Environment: real
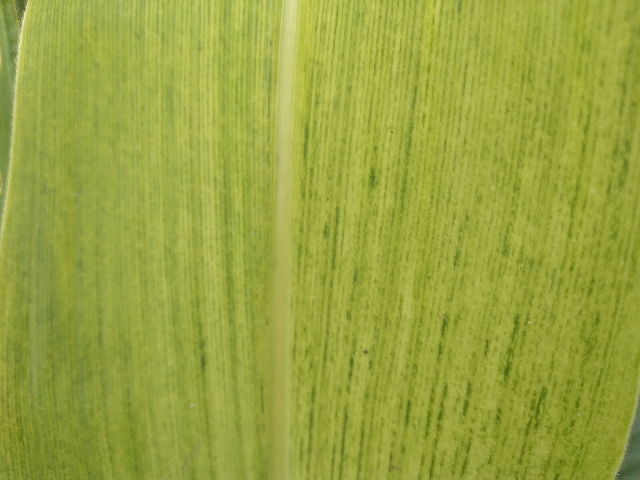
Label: lethal_necrosis